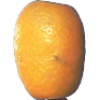
Label: Kumquats 1